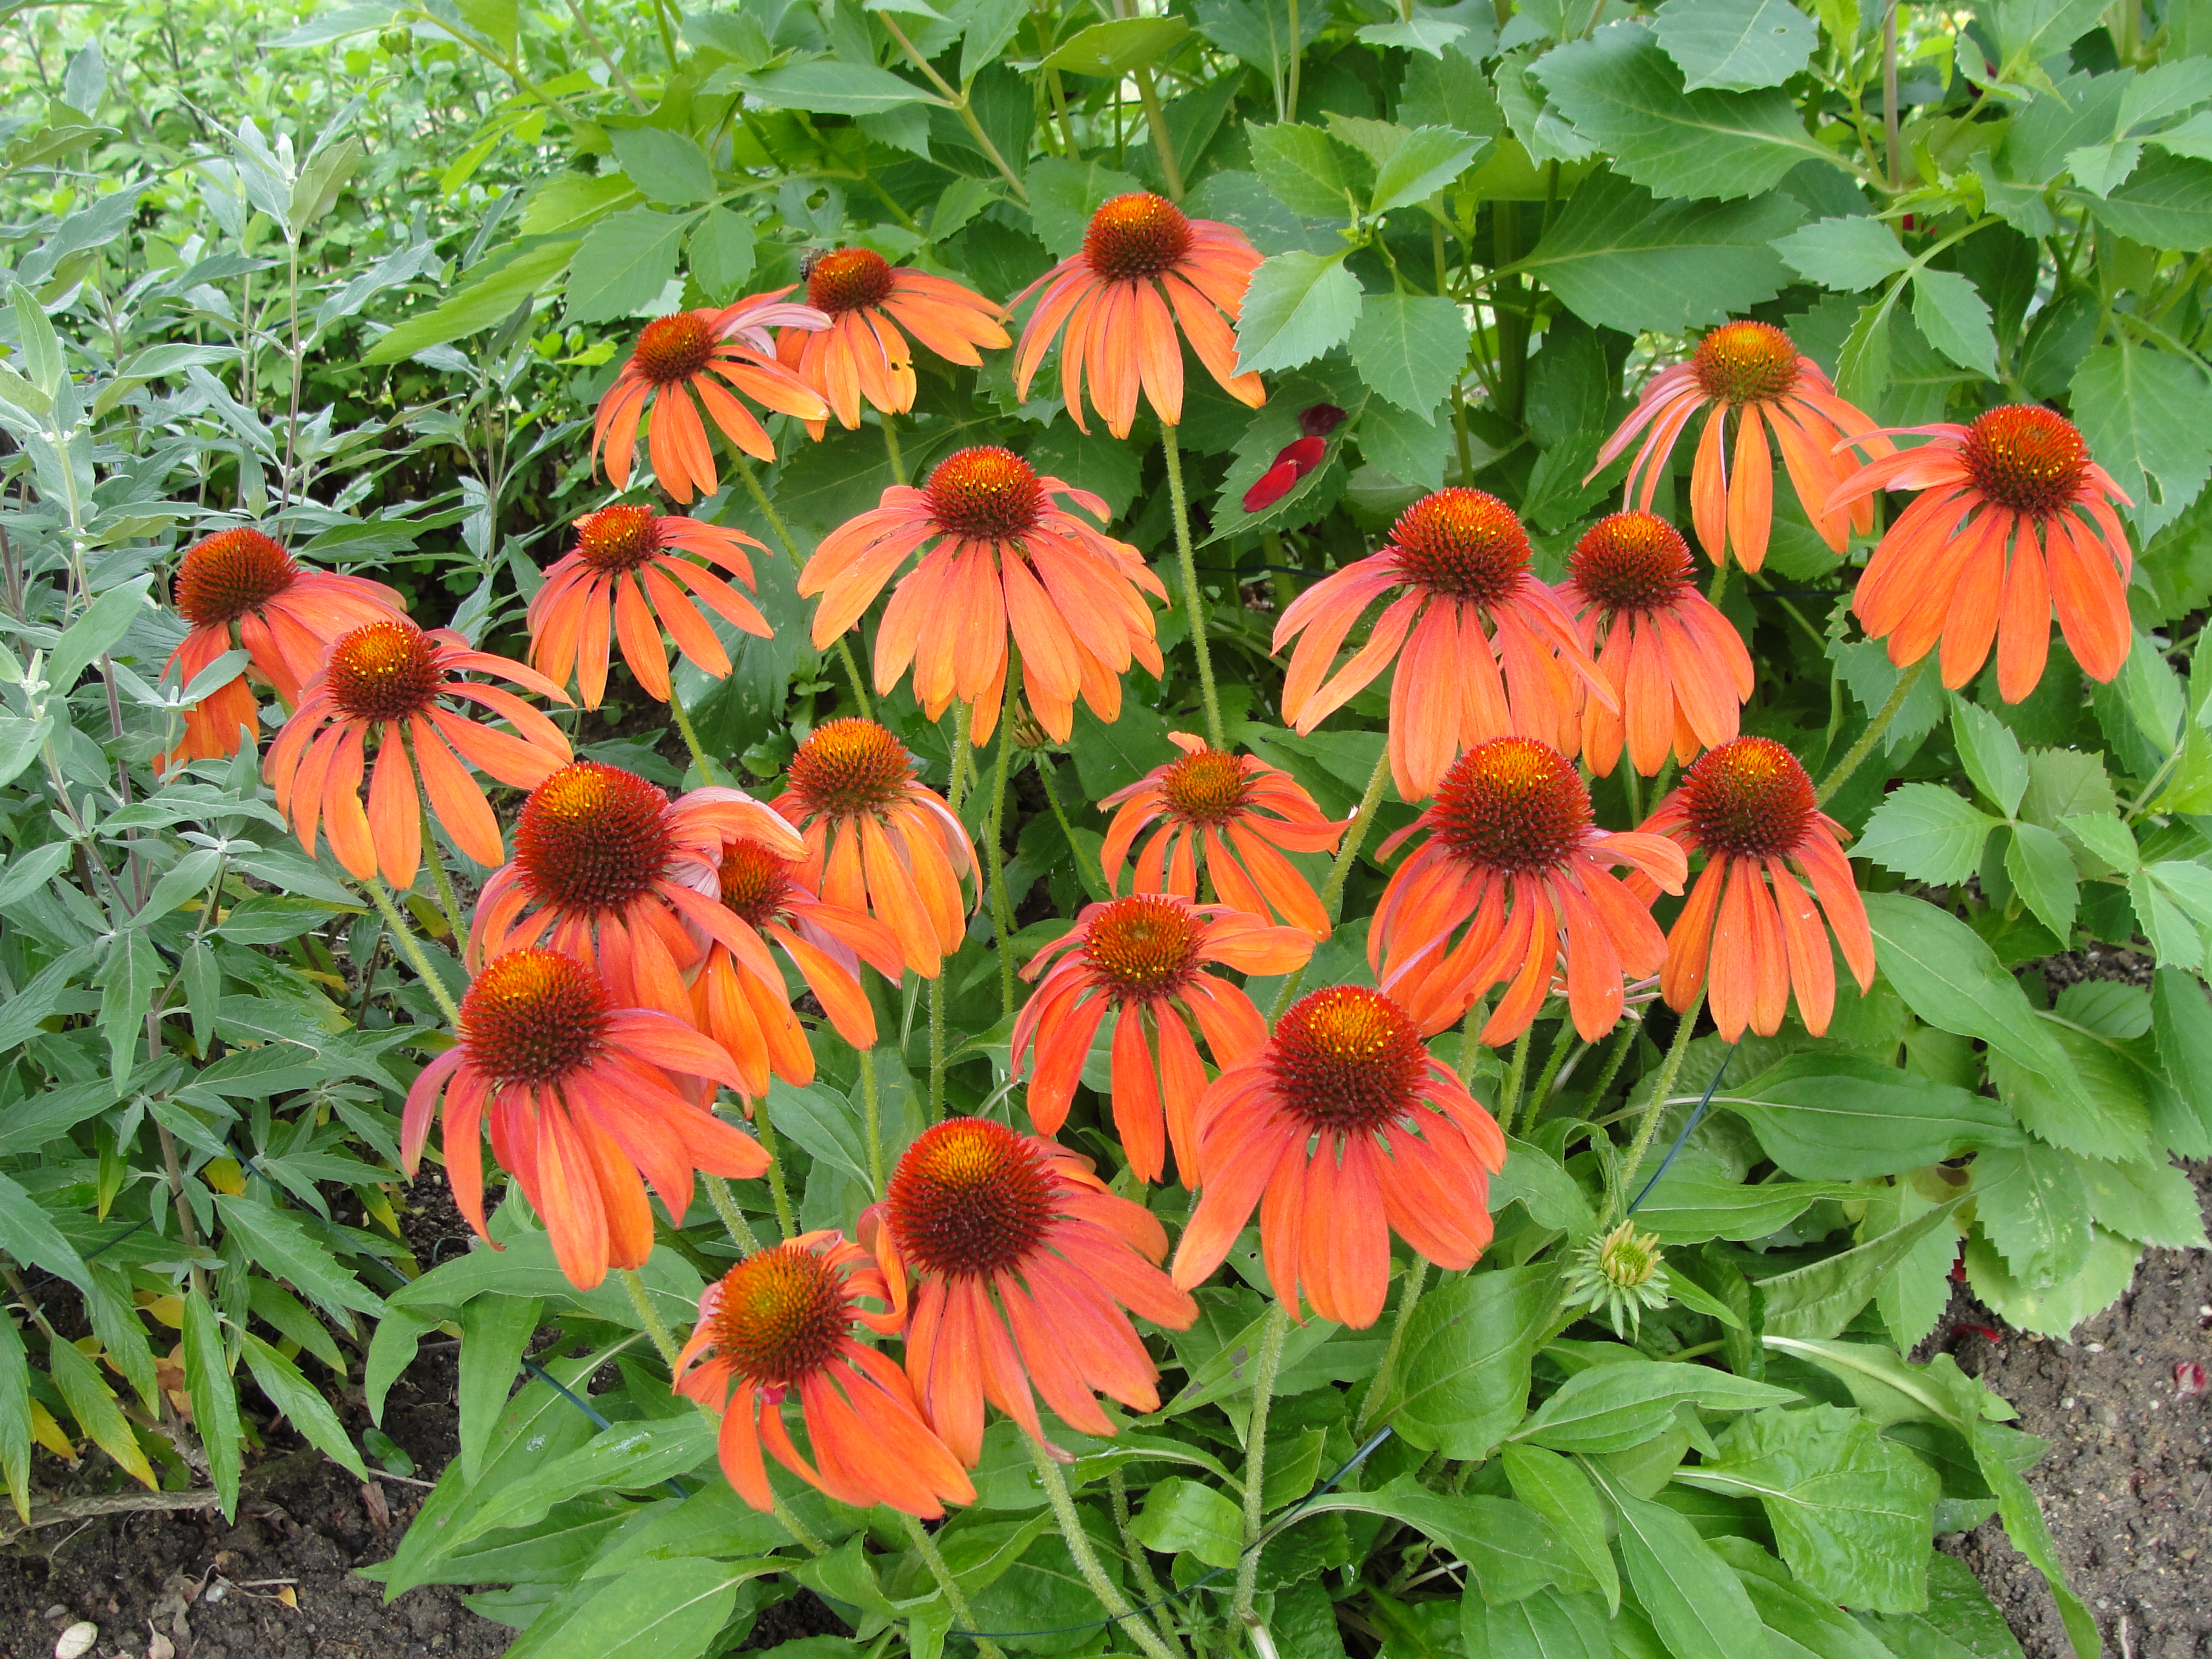
flower, nature, plant, coneflower, flowering plant, daisy family, annual plant, blanket flowers